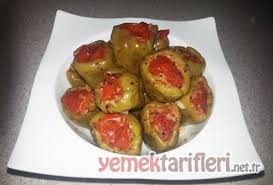
Yemek: biber_dolmasi